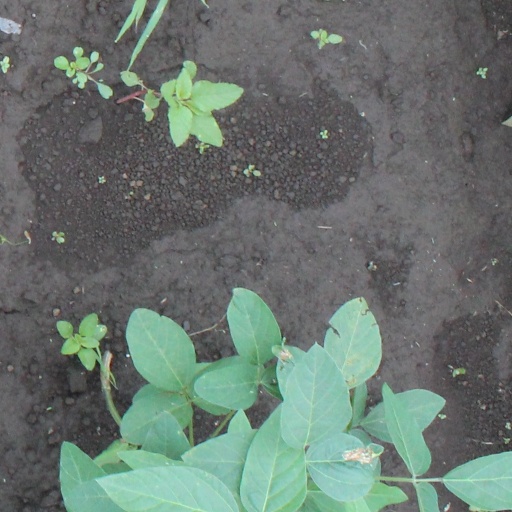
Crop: soybean